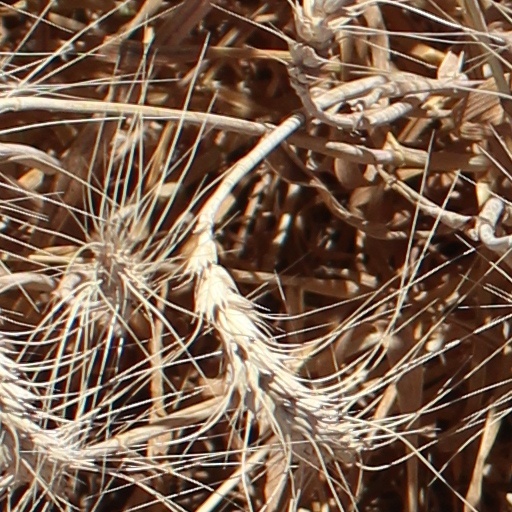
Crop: wheat